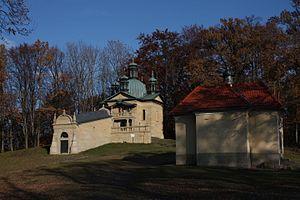
Le sanctuaire de Kalwaria Zebrzydowska se trouve en Pologne, à une distance de près de 40 km au sud-ouest de Cracovie et à 15 km à l'est de Wadowice. Le sanctuaire est constitué d'une basilique en style baroque dédiée à la Vierge des Anges, d'un couvent des frères mineurs franciscains, et d'une série de chapelles en style baroque et maniériste distribuées le long de six kilomètres et dédiées à la Passion de Jésus et à la vie de la Vierge.